Mahafaly

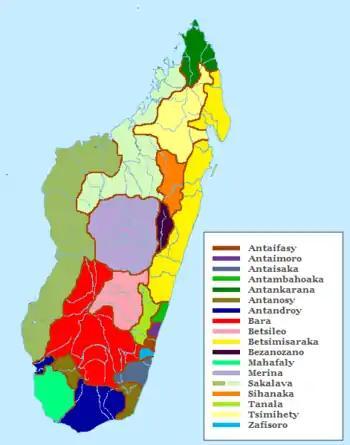
Distribution of Malagasy ethnic groups

This ethnic group label has been used by other Malagasy and foreigners to describe the people who traditionally inhabited the southwestern coast of Madagascar, bounded inland by the Menarandra and Onilahy rivers. The people themselves do not use this label or identify as part of a single ethnic group, however, and prefer to identify along other kinship or geopolitical lines; the name Mahafaly holds no meaning for the people originating from this area and instead is a label imposed from the outside. The majority of the population is concentrated along the banks of the rivers that run through the otherwise largely arid territory.